Druze

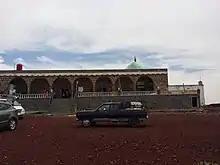
The Druze Maqam Al-Masih (Jesus) in Suwayda Governorate: Both religions revere Jesus.

Druze cuisine is Arab cuisine, and shares many similarities with other Levantine cuisines. It features a rich array of grains, meat, potato, cheese, bread, whole grains, fruits, vegetables, fresh fish and tomatoes. A hallmark of Druze and Levantine cuisine is "meze" including "tabbouleh", "hummus" and "baba ghanoush". "Kibbeh nayyeh" is also a popular mezze among the Druze. Other well-known dishes among Druzes include falafel, sfiha, shawarma, dolma, kibbeh, kusa mahshi, shishbarak, muhammara, and mujaddara. Among the popular traditional Arabic dessert by the Druze is Knafeh. In Israel, the Saj bread is known as "Druze Pita" as it was easier for Israeli Jews to identify with Druze than with Arabs. It is a pita filled with labneh (thick yoghurt) and topped with olive oil and za'atar, and a very popular bread in Israel. Al-Meleh a popular dish among Druze in Hauran region (Suwayda Governorate), cooked in a pressure cooker and served on huge special plates at weddings, holidays, and other special occasions. And consists of bulgur wheat immersed in ghee with lamb and yogurt, and served hot with fried kibbeh and vegetables.